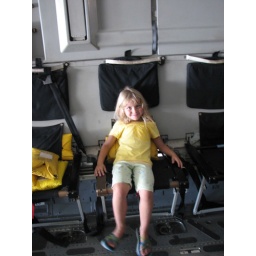
A seat in the big plane